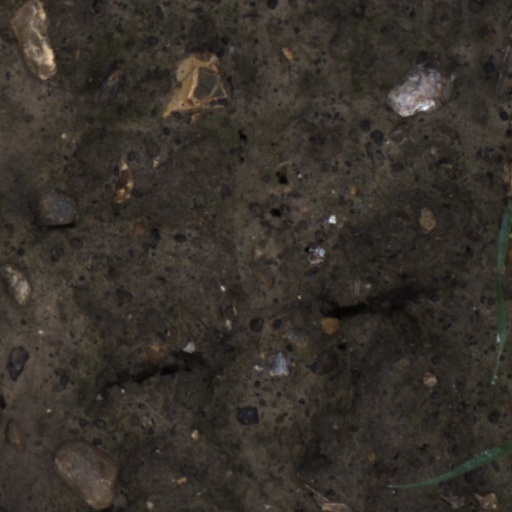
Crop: wheat